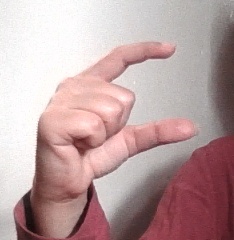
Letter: dal